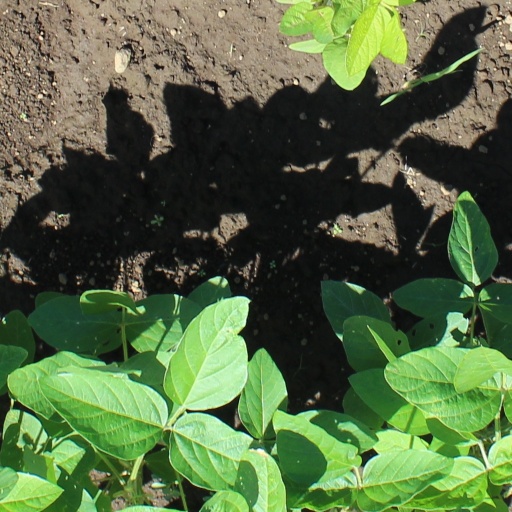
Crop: soybean